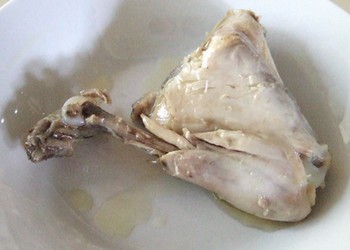
Label: ayam_pop